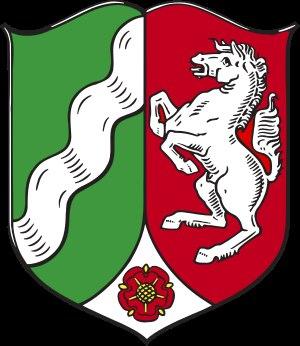
Le cheval de Saxe est un motif héraldique. Il représente le peuple saxon, l’ancien duché de Saxe et les entités politiques qui s’y rattachent, avant tout celles appartenant aux Guelfes. C’est aujourd’hui le motif du blason du Land de Basse-Saxe. Le cheval de Westphalie avec sa queue dressée, est le motif du blason traditionnel de la Westphalie et constitue aujourd’hui, sous celle forme un élément du blason du Land de Rhénanie-du-Nord-Westphalie. La région néerlandaise voisine de Twente et le comté britannique de Kent portent également ce motif sur leur écusson actuel.
La Westphalie Est-Lippe est une région de Rhénanie-du-Nord-Westphalie peuplée d'environ 2,06 millions d'habitants. La région est située au nord-est de ce Land et correspond à la même région administrative que celle du district de Detmold. La Westphalie Est-Lippe s'étend sur une superficie d'environ un cinquième de celle de la Rhénanie-du-Nord-Westphalie. La région comprend les districts de Detmold, Gütersloh, Herford, Höxter, Lippe, Minden-Lübbecke, Paderborn et la ville de Bielefeld.